Inseparable (film)

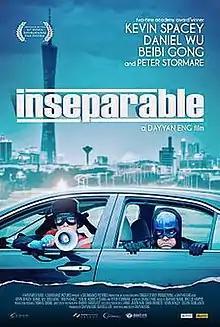

Inseparable is a 2011 genre-bending Chinese film written and directed by Dayyan Eng. The dramedy/psychological suspense stars Kevin Spacey, Daniel Wu and Gong Beibi. "Inseparable" premiered in 2011 at the Busan International Film Festival and was released in China in May 2012. The film was selected by the "Wall Street Journal" as one of the "Top 10 Most Notable Asian Films" of 2011. Kevin Spacey's involvement made him the first Hollywood star to headline a 100% Chinese-funded film.